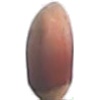
Label: Hazelnut 1